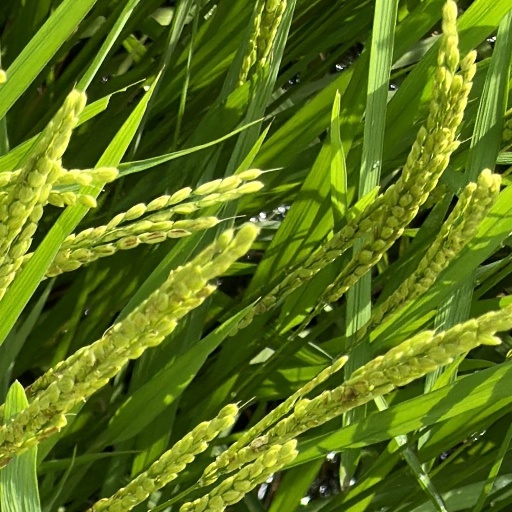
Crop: rice